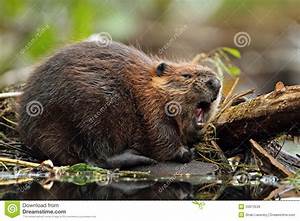
Label: squirrel